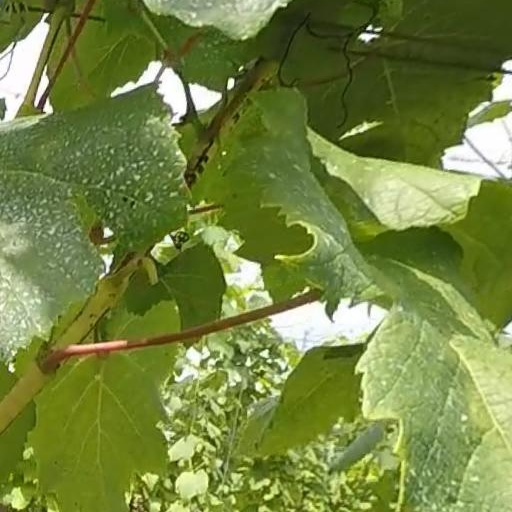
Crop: grape